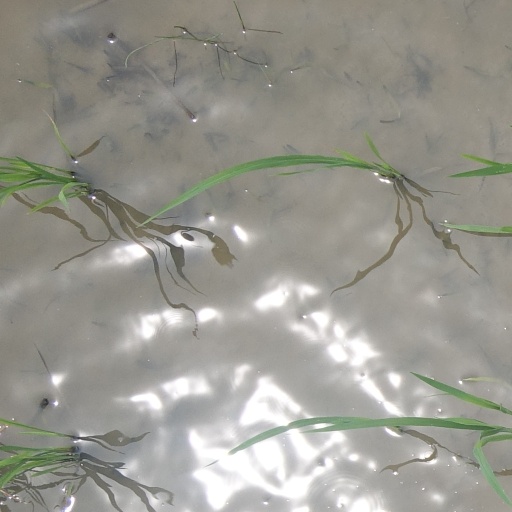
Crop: rice